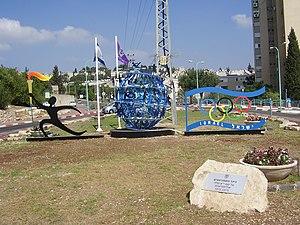
Les fedayin sont principalement de petits groupes de commandos ou « francs-tireurs » palestiniens ne reconnaissant pas Israël et qui s'y opposent par les armes. Souvent mentionnés dans les années 1970, ils sont à la base des mouvements comme le Hamas ou le Jihad islamique, considérés comme terroristes par de nombreux pays.